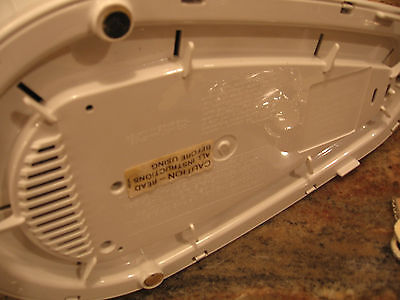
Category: coffee maker